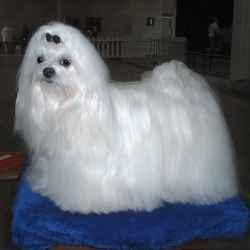
Maltese_dog